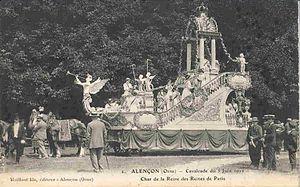
Le Char de Jeanne Quéru, Reine des Reines de Paris 1911, à la Cavalcade du 5 juin 1911 à Alençon.
La Mi-Carême à Paris, longtemps appelée également Fête des Blanchisseuses, est de facto au moins depuis le XVIIIᵉ siècle la fête des femmes de Paris dans le cadre du très féminin Carnaval de Paris.